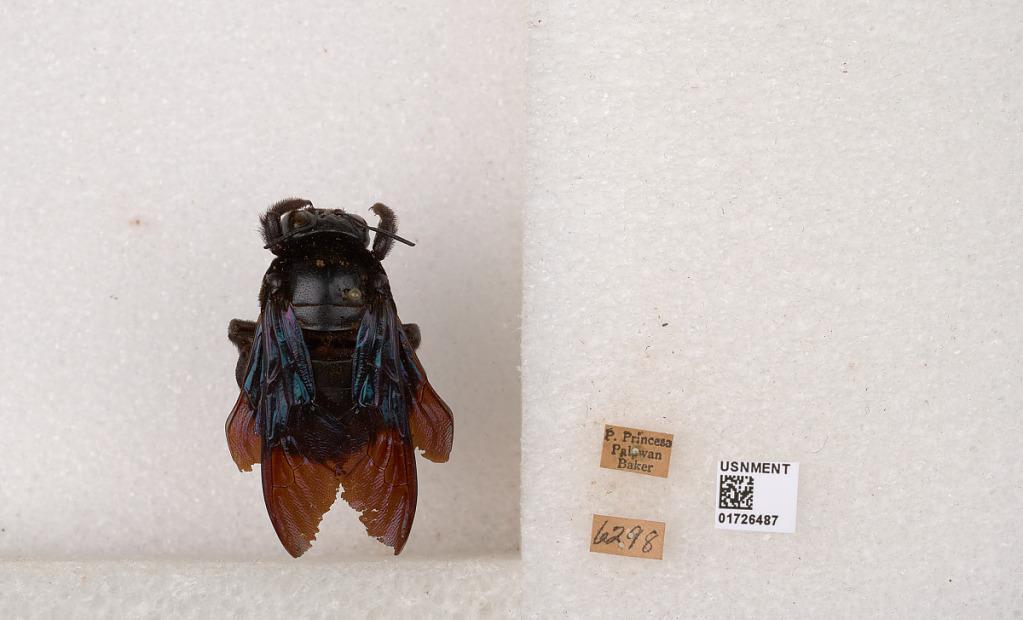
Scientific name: Xylocopa (Mesotrichia) latipes (Drury)
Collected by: Baker
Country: Philippines
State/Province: Mimaropa
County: Palawan
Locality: P. Princesa